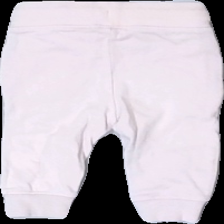
View: back
Type: Trousers
Category: Children
Brand: Not in the list
Brand text on label: basic you
Colors: Pink
Material: 100% cotton
Cut: Regular
Size: 68
Season: All
Price range: 50-100
Recommended usage: Reuse
Description: rosa mjukisbyxor